Continental Basketball Association award winners and alumni

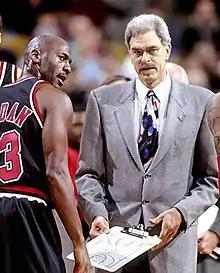
Phil Jackson "(pictured right)" was the head coach of the CBA Albany Patroons before joining the NBA Chicago Bulls as an assistant coach in 1987. Jackson won six NBA Finals as the Bulls' head coach.

The Continental Basketball Association was a men's professional basketball league that existed from 1946 to 2009. The league was formerly known as the Eastern Pennsylvania Basketball League, the Eastern Professional Basketball League and the Eastern Basketball Association. There were several annual awards in the CBA including the Player of the Year Award, the Rookie of the Year Award, the Coach of the Year Award, the Defensive Player of the Year Award and the Newcomer of the Year Award.